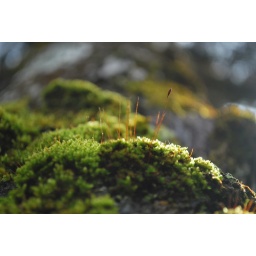
A mountain in a tree bark. A forest in itself.